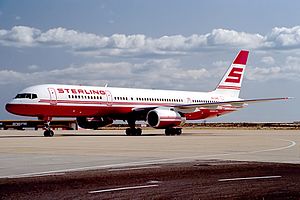
Sterling Airlines / Flåde
Boeing 757 fra Sterling Airways.
Sterling Airways A/S var et dansk flycharterselskab, som blev stiftet i 1962 af pastor Eilif Krogager i Tjæreborg og ingeniør Jørgen Størling der lagde navn til flyselskabet.